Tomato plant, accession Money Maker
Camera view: tilt-top (135 deg); turntable rotation: 90 degrees
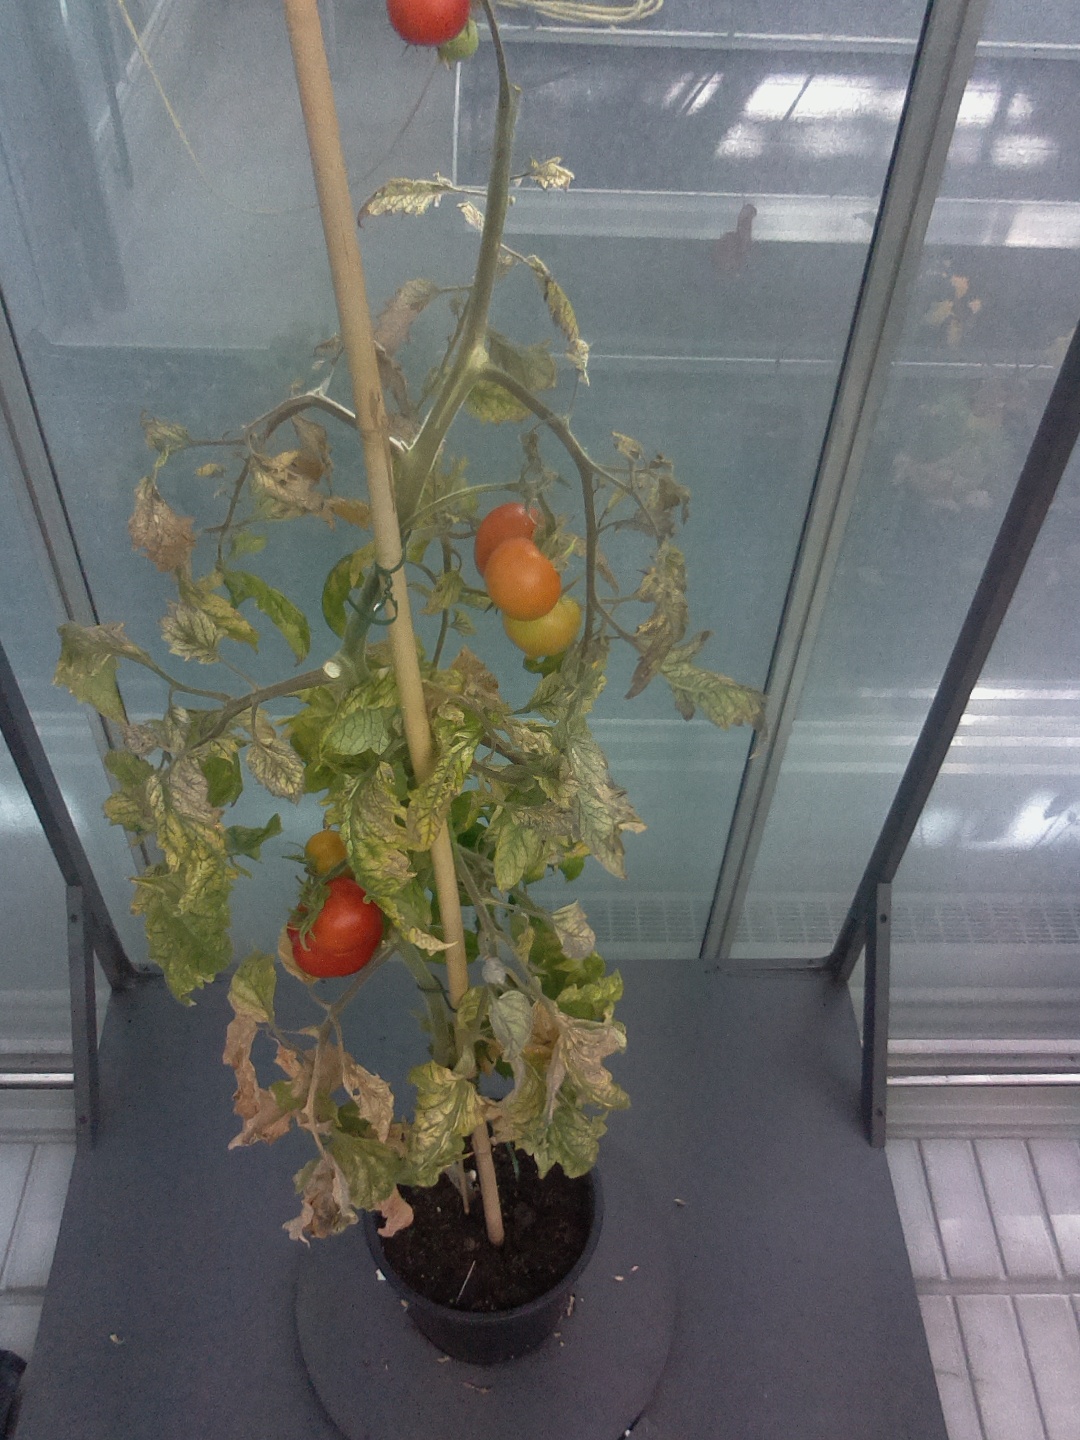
BBCH growth stage 88: 80%-90% of fruits show typical fully ripe color